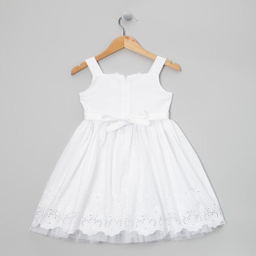
special occasions call for special dresses .